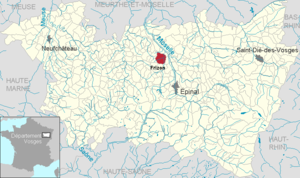
Frizon dans le département des Vosges, Lorraine, France
Frizon est une commune française située dans le département des Vosges, en région Grand Est.